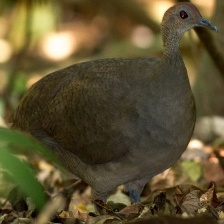
Species: GREAT TINAMOU
Scientific name: TINAMUS MAJOR